Swallow

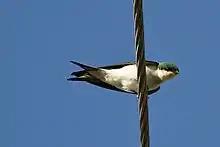
The Bahama swallow is listed as an endangered species.

Swallows are excellent flyers and use these skills to feed and attract mates. Some species, such as the mangrove swallow, are territorial, whereas others are not and simply defend their nesting sites. In general, the male selects a nest site, and then attracts a female using song and flight and (dependent on the species) guards his territory. The size of the territory varies depending on the species of swallow; in colonial-nesting species, it tends to be small, but it may be much larger for solitary nesters. Outside the breeding season, some species may form large flocks, and species may also roost communally. This is thought to provide protection from predators, such as sparrowhawks and hobbies. These roosts can be enormous; one winter-roosting site of barn swallows in Nigeria attracted 1.5 million individuals. Nonsocial species do not form flocks, but recently fledged chicks may remain with their parents for a while after the breeding season. If a human being gets too close to their territory, swallows attack them within the perimeter of the nest. Colonial species may mob predators and humans that are too close to the colony.